Rosedale, South Australia

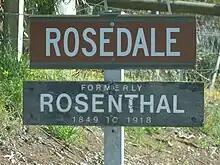
Rosedale sign showing former name of Rosenthal

The locality of Rosedale spans the North Para River which is the boundary between two local government areas. North of the river is in the Light Regional Council. South of it is in the Barossa Council. The Turretfield Research Centre is on the north bank of the river just outside the township.